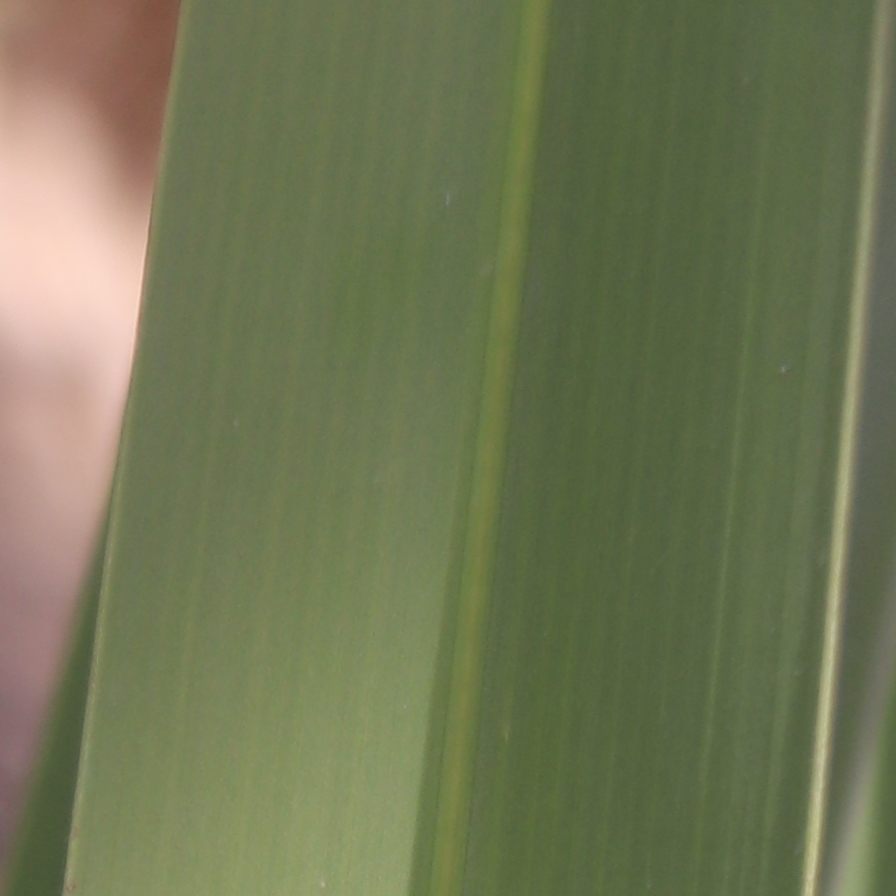
Label: Healthy